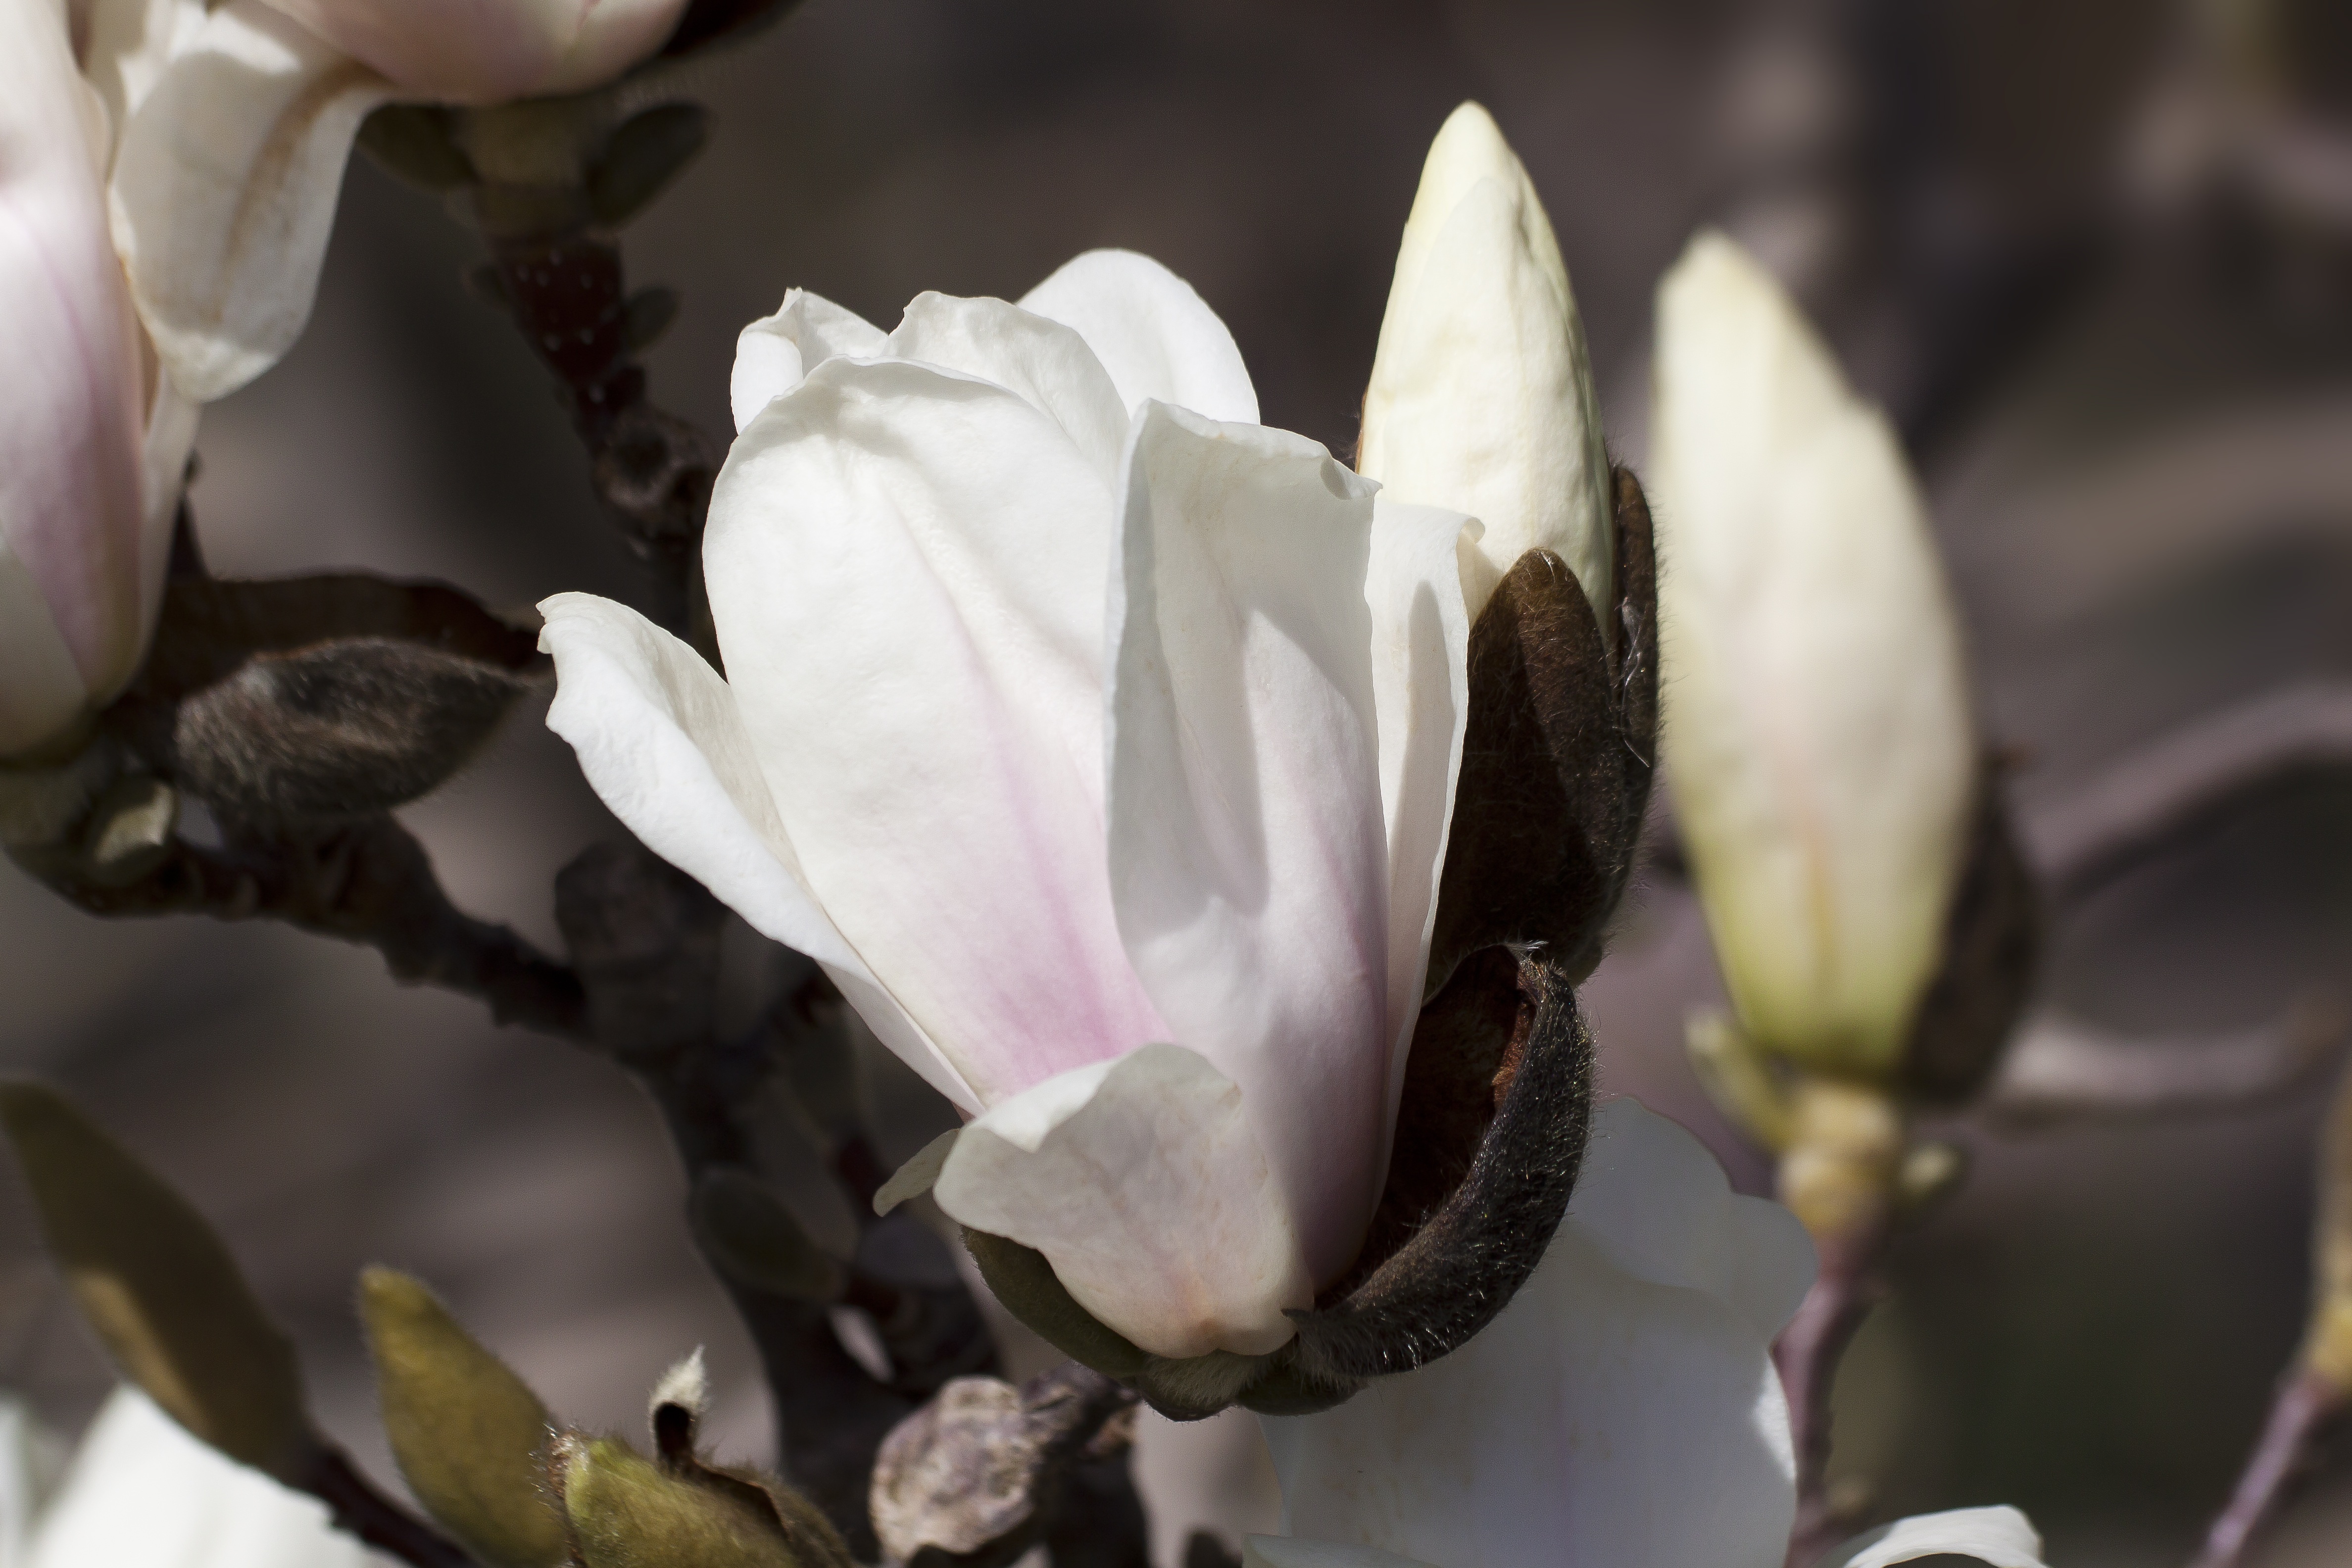
nature, blossom, plant, white, flower, petal, bloom, bush, spring, botany, pink, flora, close up, magnolia, bud, tender, macro photography, flowering plant, dorsal, pierre magnol, plant stem, land plant, magnolia family